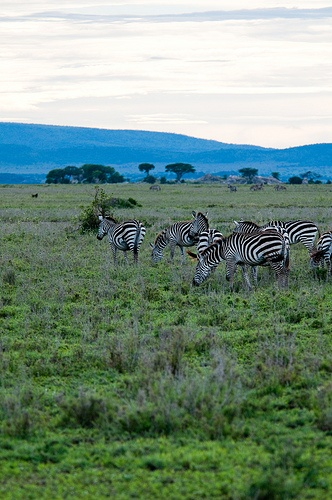
A group of zebras grazes while in the savanna.
A herd of wild zebra grazing on a lush green grass covered field.
A herd of zebras foraging in a grassy field
A group of zebras is grazing in a vast grassy plain.
Pack of wild zebras grazing in a field.